Aloe kedongensis

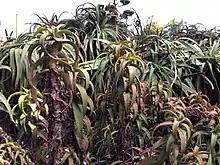
"Aloe kedongensis" stems (foreground)

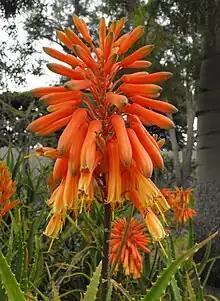
Orange-red flowers of "Aloe kedongensis", showing their flared-out lobe-tips

"Aloe kedongensis" branches from the base to form thick clumps of stems, each up to 4 meters long, and either erect or sprawling on the ground.